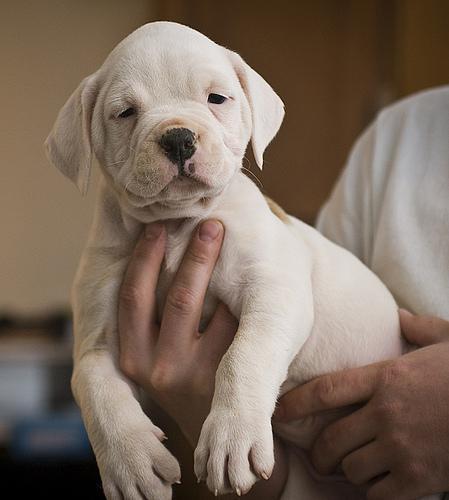
american bulldog